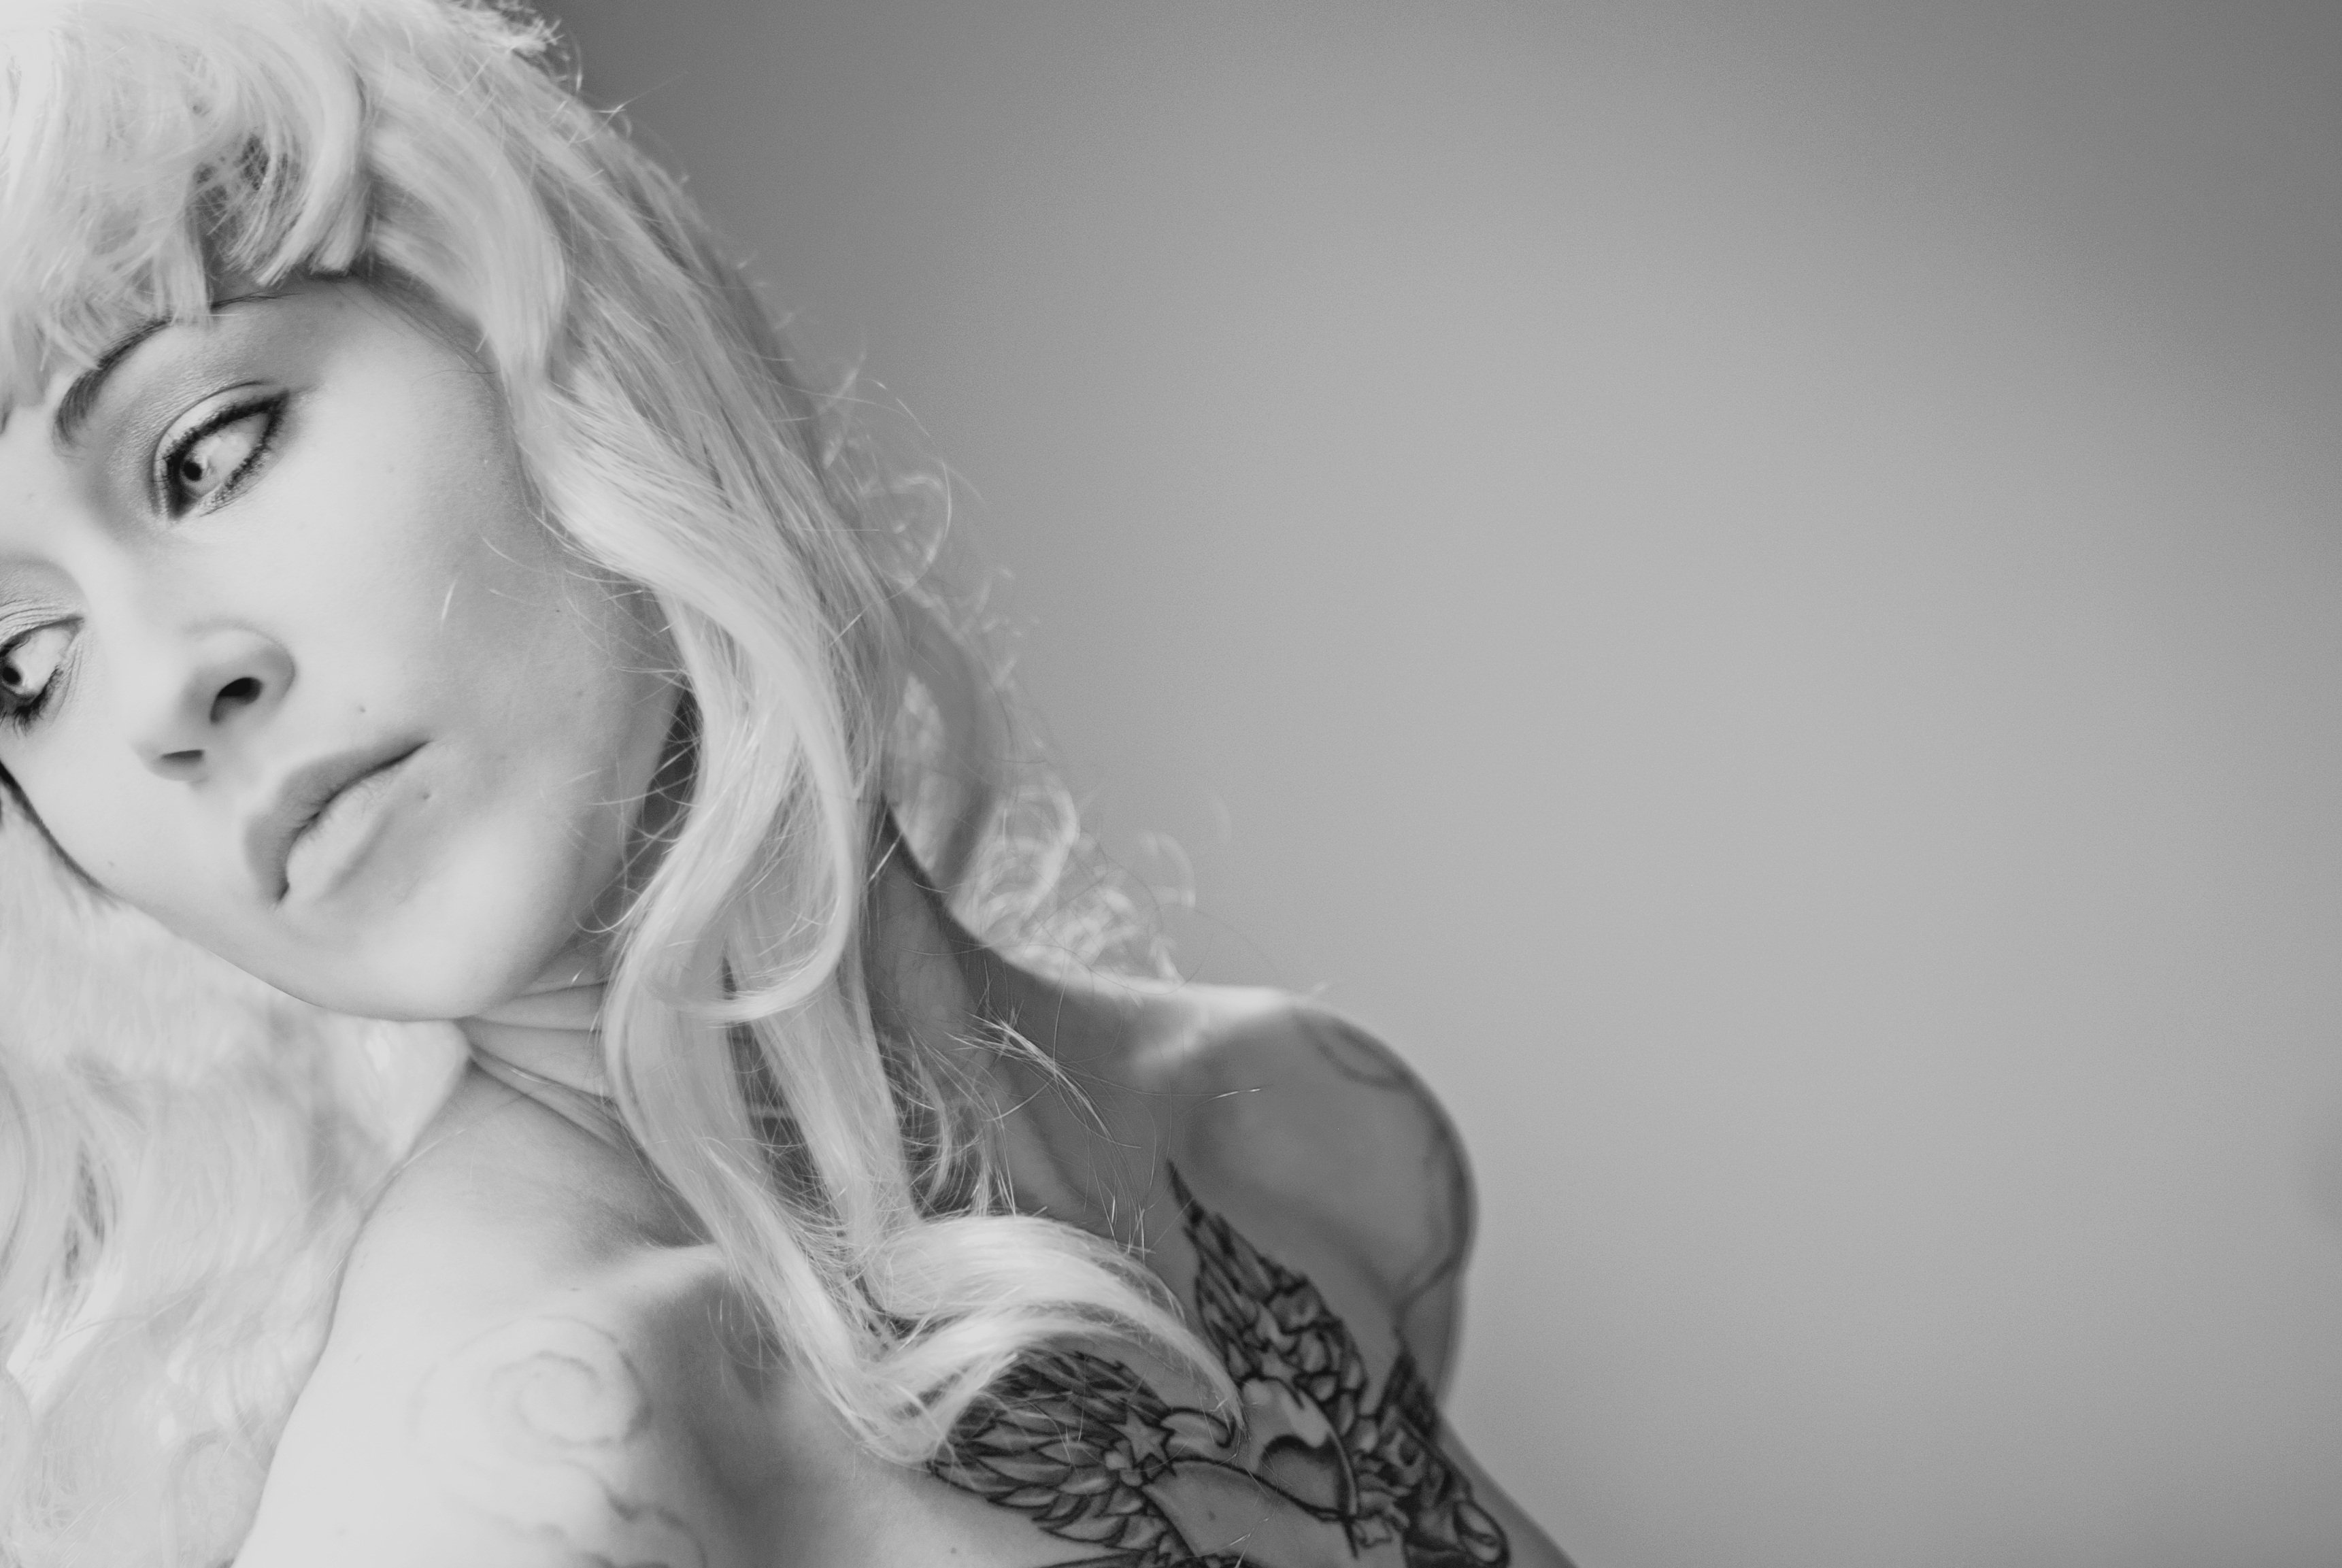
black and white, girl, woman, hair, white, photography, portrait, model, young, tattoo, black, monochrome, lady, long hair, face, outside, sketch, drawing, eye, photograph, skin, beauty, sexy, character, wig, photo shoot, thoughtfulness, monochrome photography, portrait photography, art model